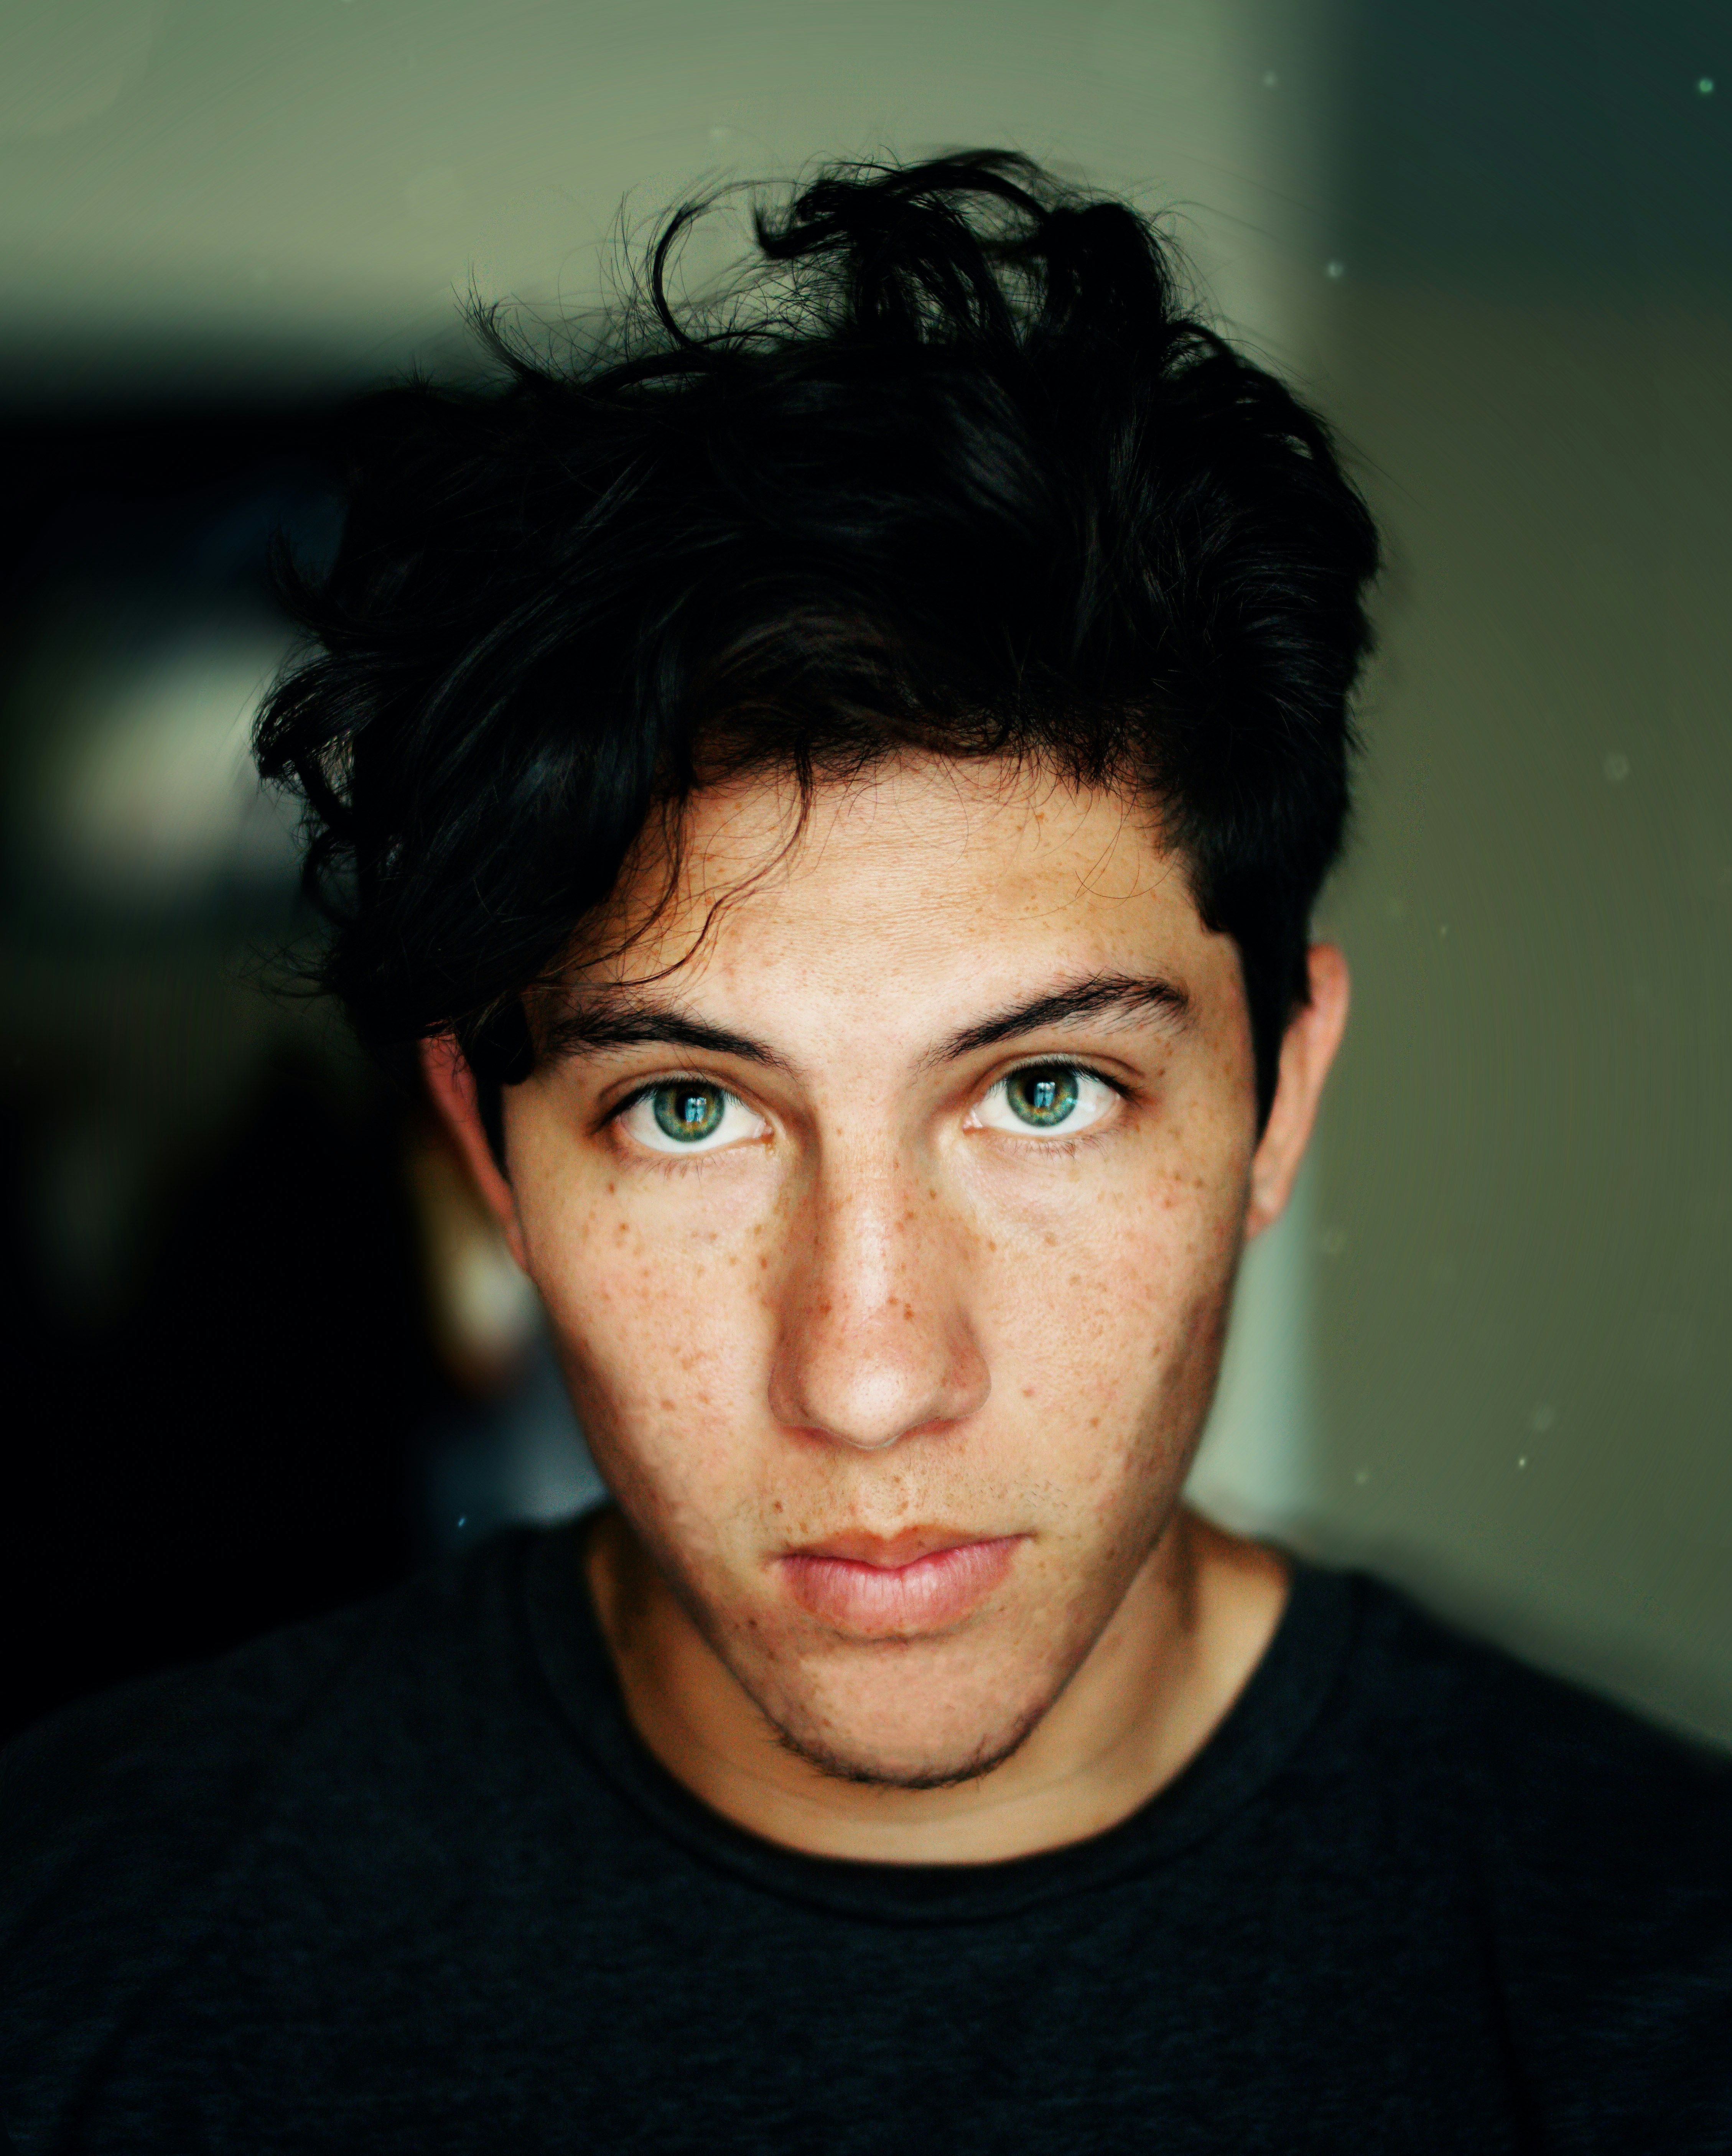
Gender: men